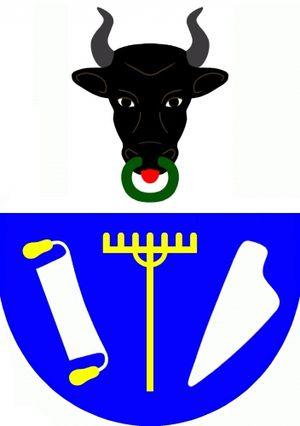
Koroužné est une commune du district de Žďár nad Sázavou, dans la région de Vysočina, en République tchèque. Sa population s'élevait à 264 habitants en 2019.